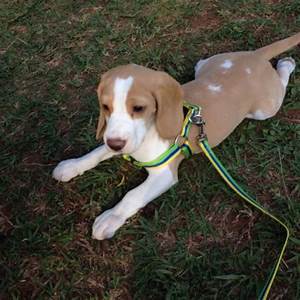
Label: cane